Duchy of Cleves

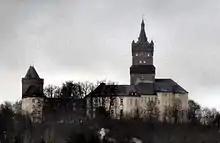
Schwanenburg Castle, Cleves

The Cleves-Mark territories became one of the most significant estates of the Lower Rhenish–Westphalian Circle in 1500, rivaled by the Prince-Bishops of Münster. In 1511 John III of La Marck, son of Duke John II of Cleves, married Maria and her estates and titles were then merged with the Duchy of Cleves. Upon the death of his father-in-law Duke William IV, John inherited the fiefs of Jülich and Berg through his wife. When John III succeeded his father as Duke of Cleves in 1521, the states of Jülich, Berge, Cleves and Mark formed the United Duchies of Jülich-Cleves-Berg. His daughter Anne of Cleves (1515–1557) even became Queen Consort of England for a few months in 1540, as her brother William, duke since 1539, quarreled with Emperor Charles V over the possession of Guelders and sought support from King Henry VIII.